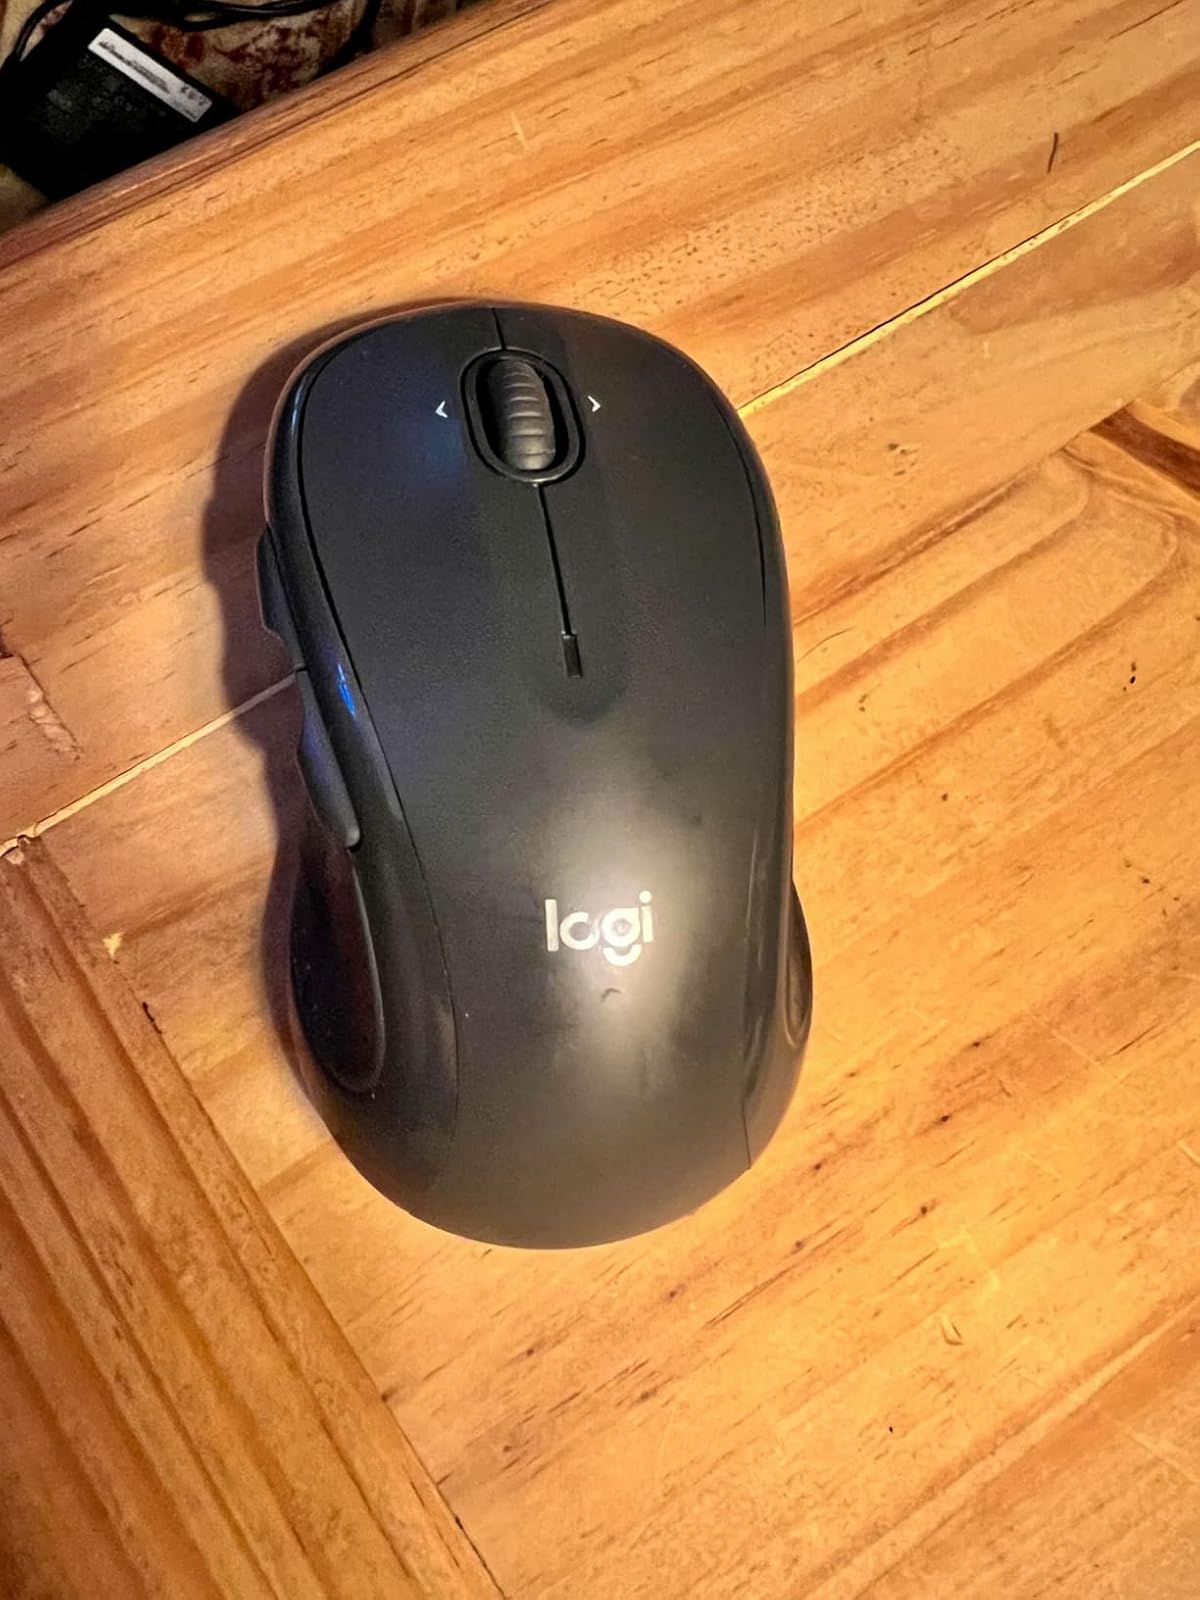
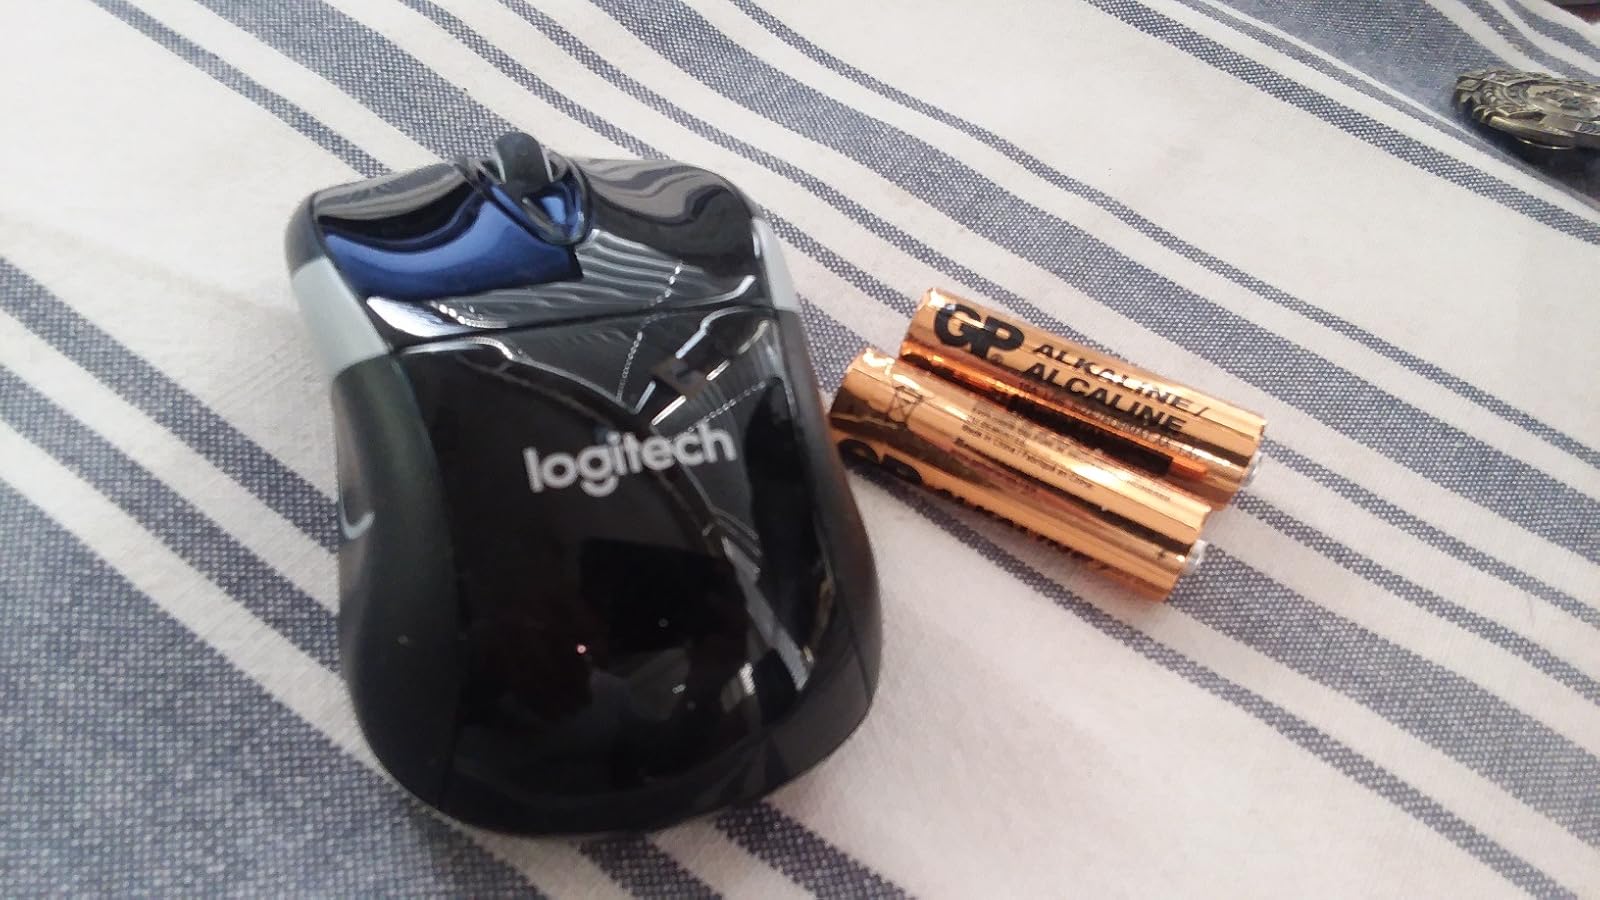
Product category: mouse
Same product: no